Aumeister

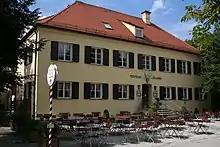
The Aumeister restaurant.

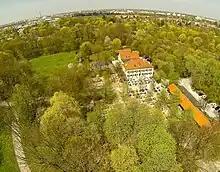
Aerial view of the Aumeister beer garden.

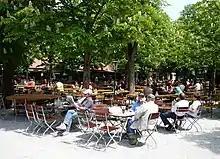
The Aumeister beer garden.

Aumeister is a pub and beer garden in Munich, Germany, with 2500 guest places. It is located at the northern end of the Englischer Garten in the meadow south of the Föhringer Ring and east of the Studentenstadt area in the Kulturheim neighbourhood of the Freimann district.